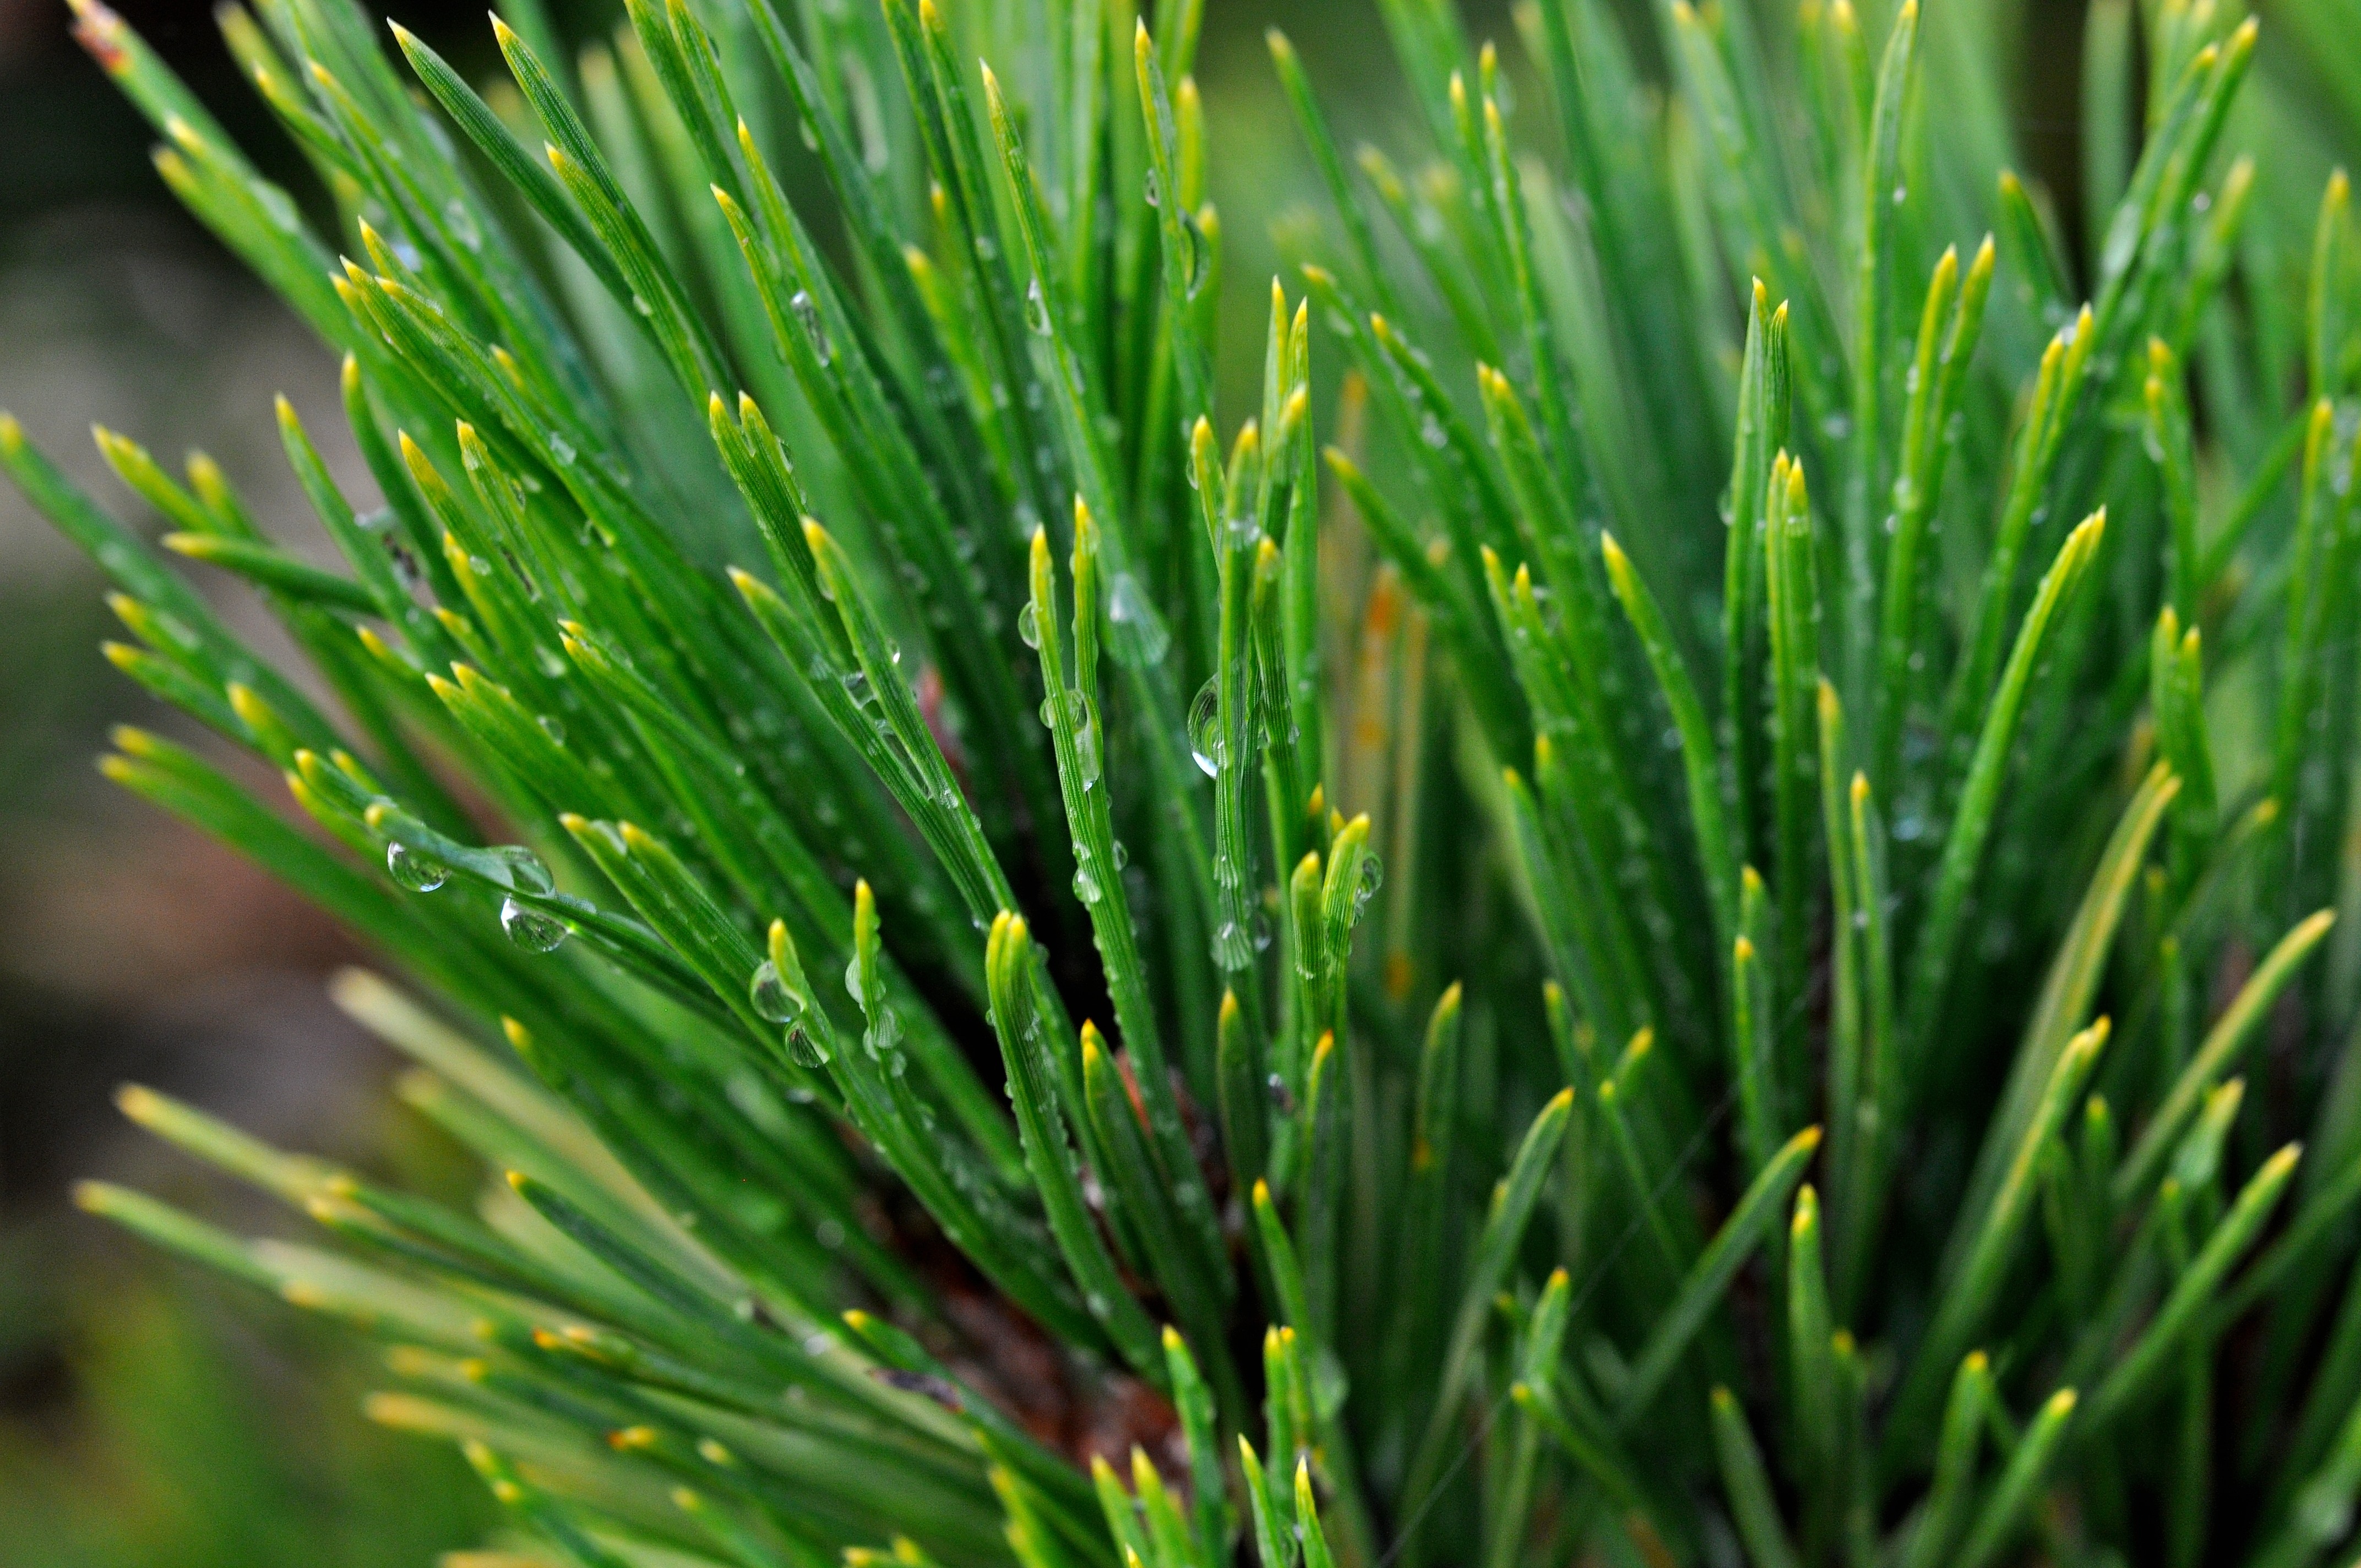
tree, nature, grass, branch, plant, lawn, leaf, flower, green, herb, macro, evergreen, botany, conifer, needles, macro photography, flowering plant, pine branch, grass family, plant stem, woody plant, land plant